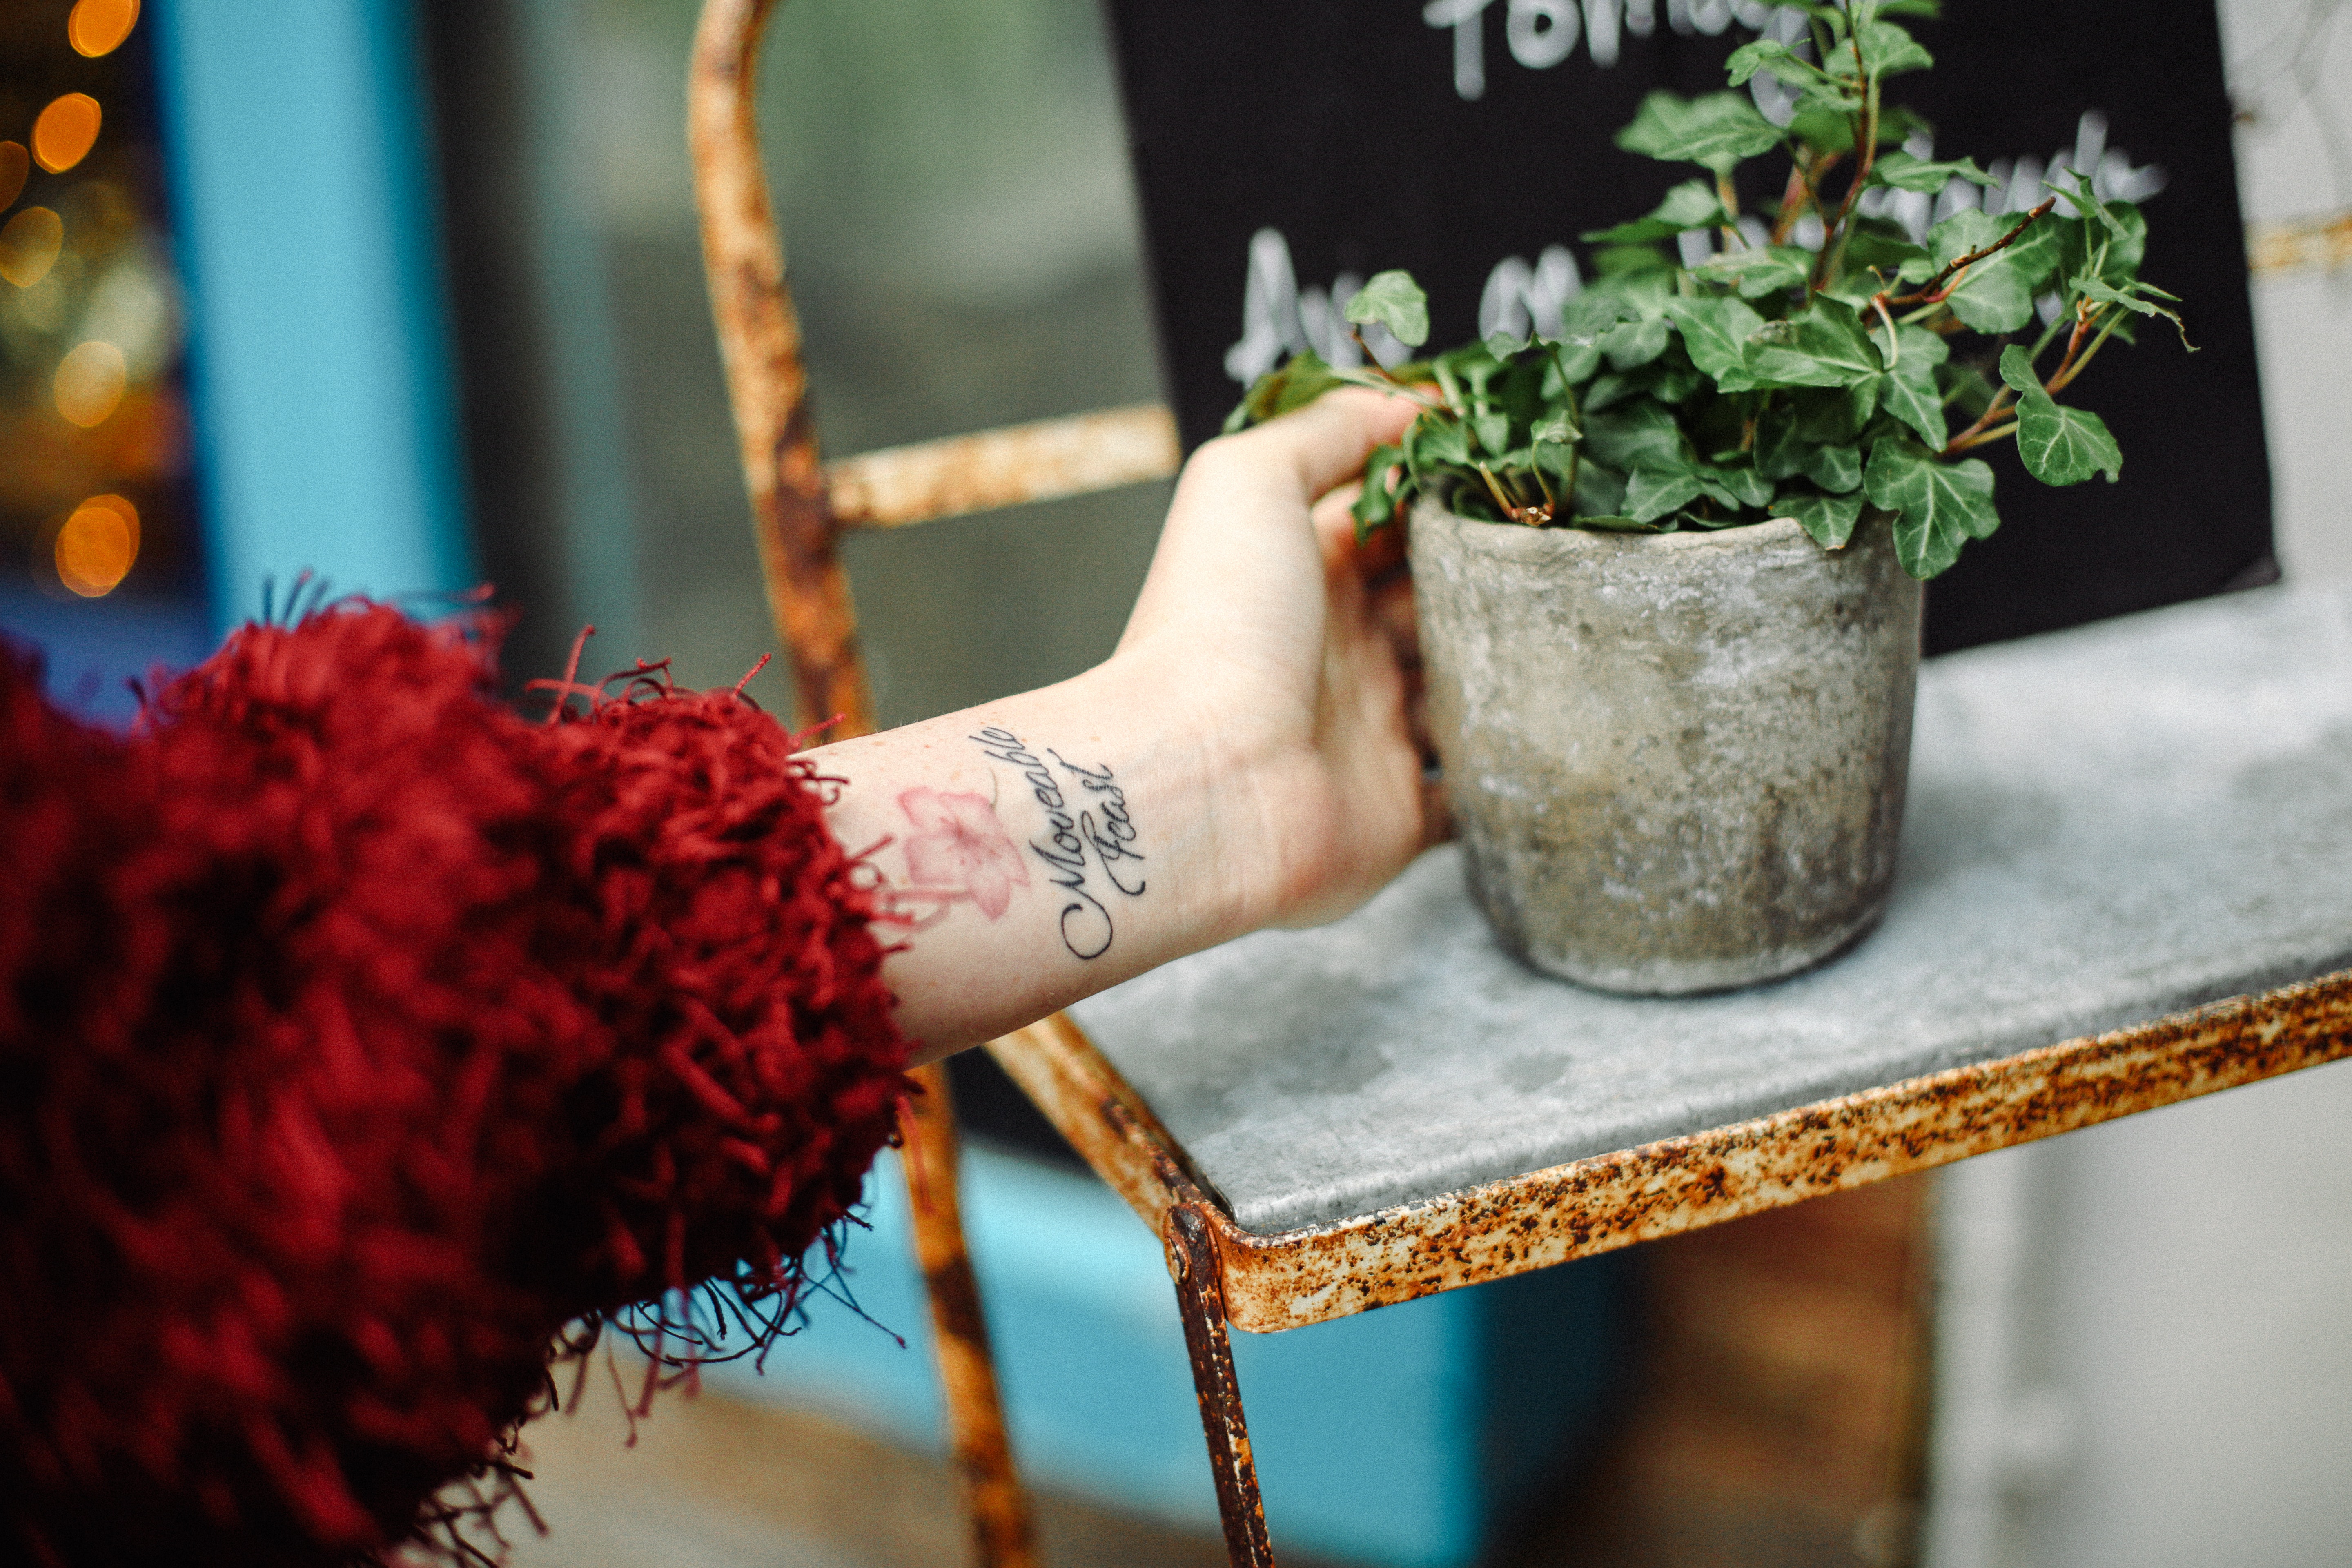
flower, plant, girl, flower arranging, floristry, floral design